Jan Hus

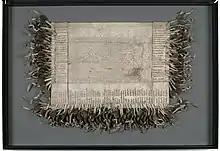
The last surviving copy of the famous protest of the Bohemian nobles against the burning of the religious reformer Jan Hus in 1415

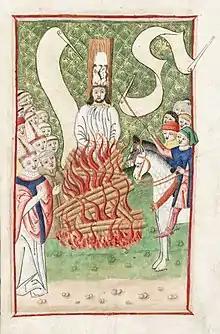
Jan Hus at the stake, Jena codex (c. 1500)

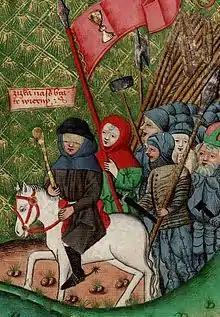
Jan Žižka leading troops of Hussites

At the place of execution, he knelt down, spread out his hands and prayed aloud. The executioner undressed Hus and tied his hands behind his back with ropes. His neck was bound with a chain to a stake around which wood and straw had been piled up so that it covered him to the neck. At the last moment, the imperial marshal, von Pappenheim, in the presence of the Count Palatine, asked Hus to recant and thus save his own life. Hus declined, stating: